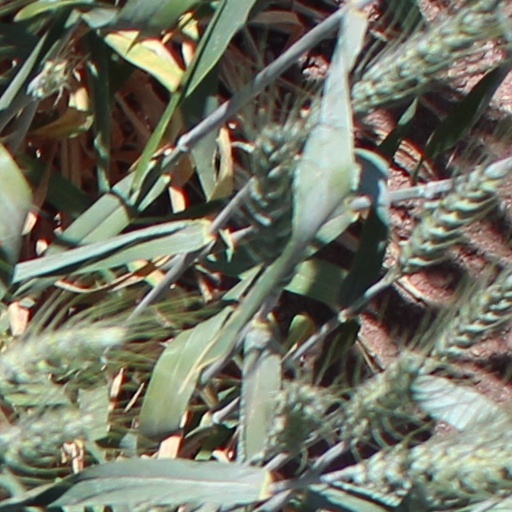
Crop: wheat